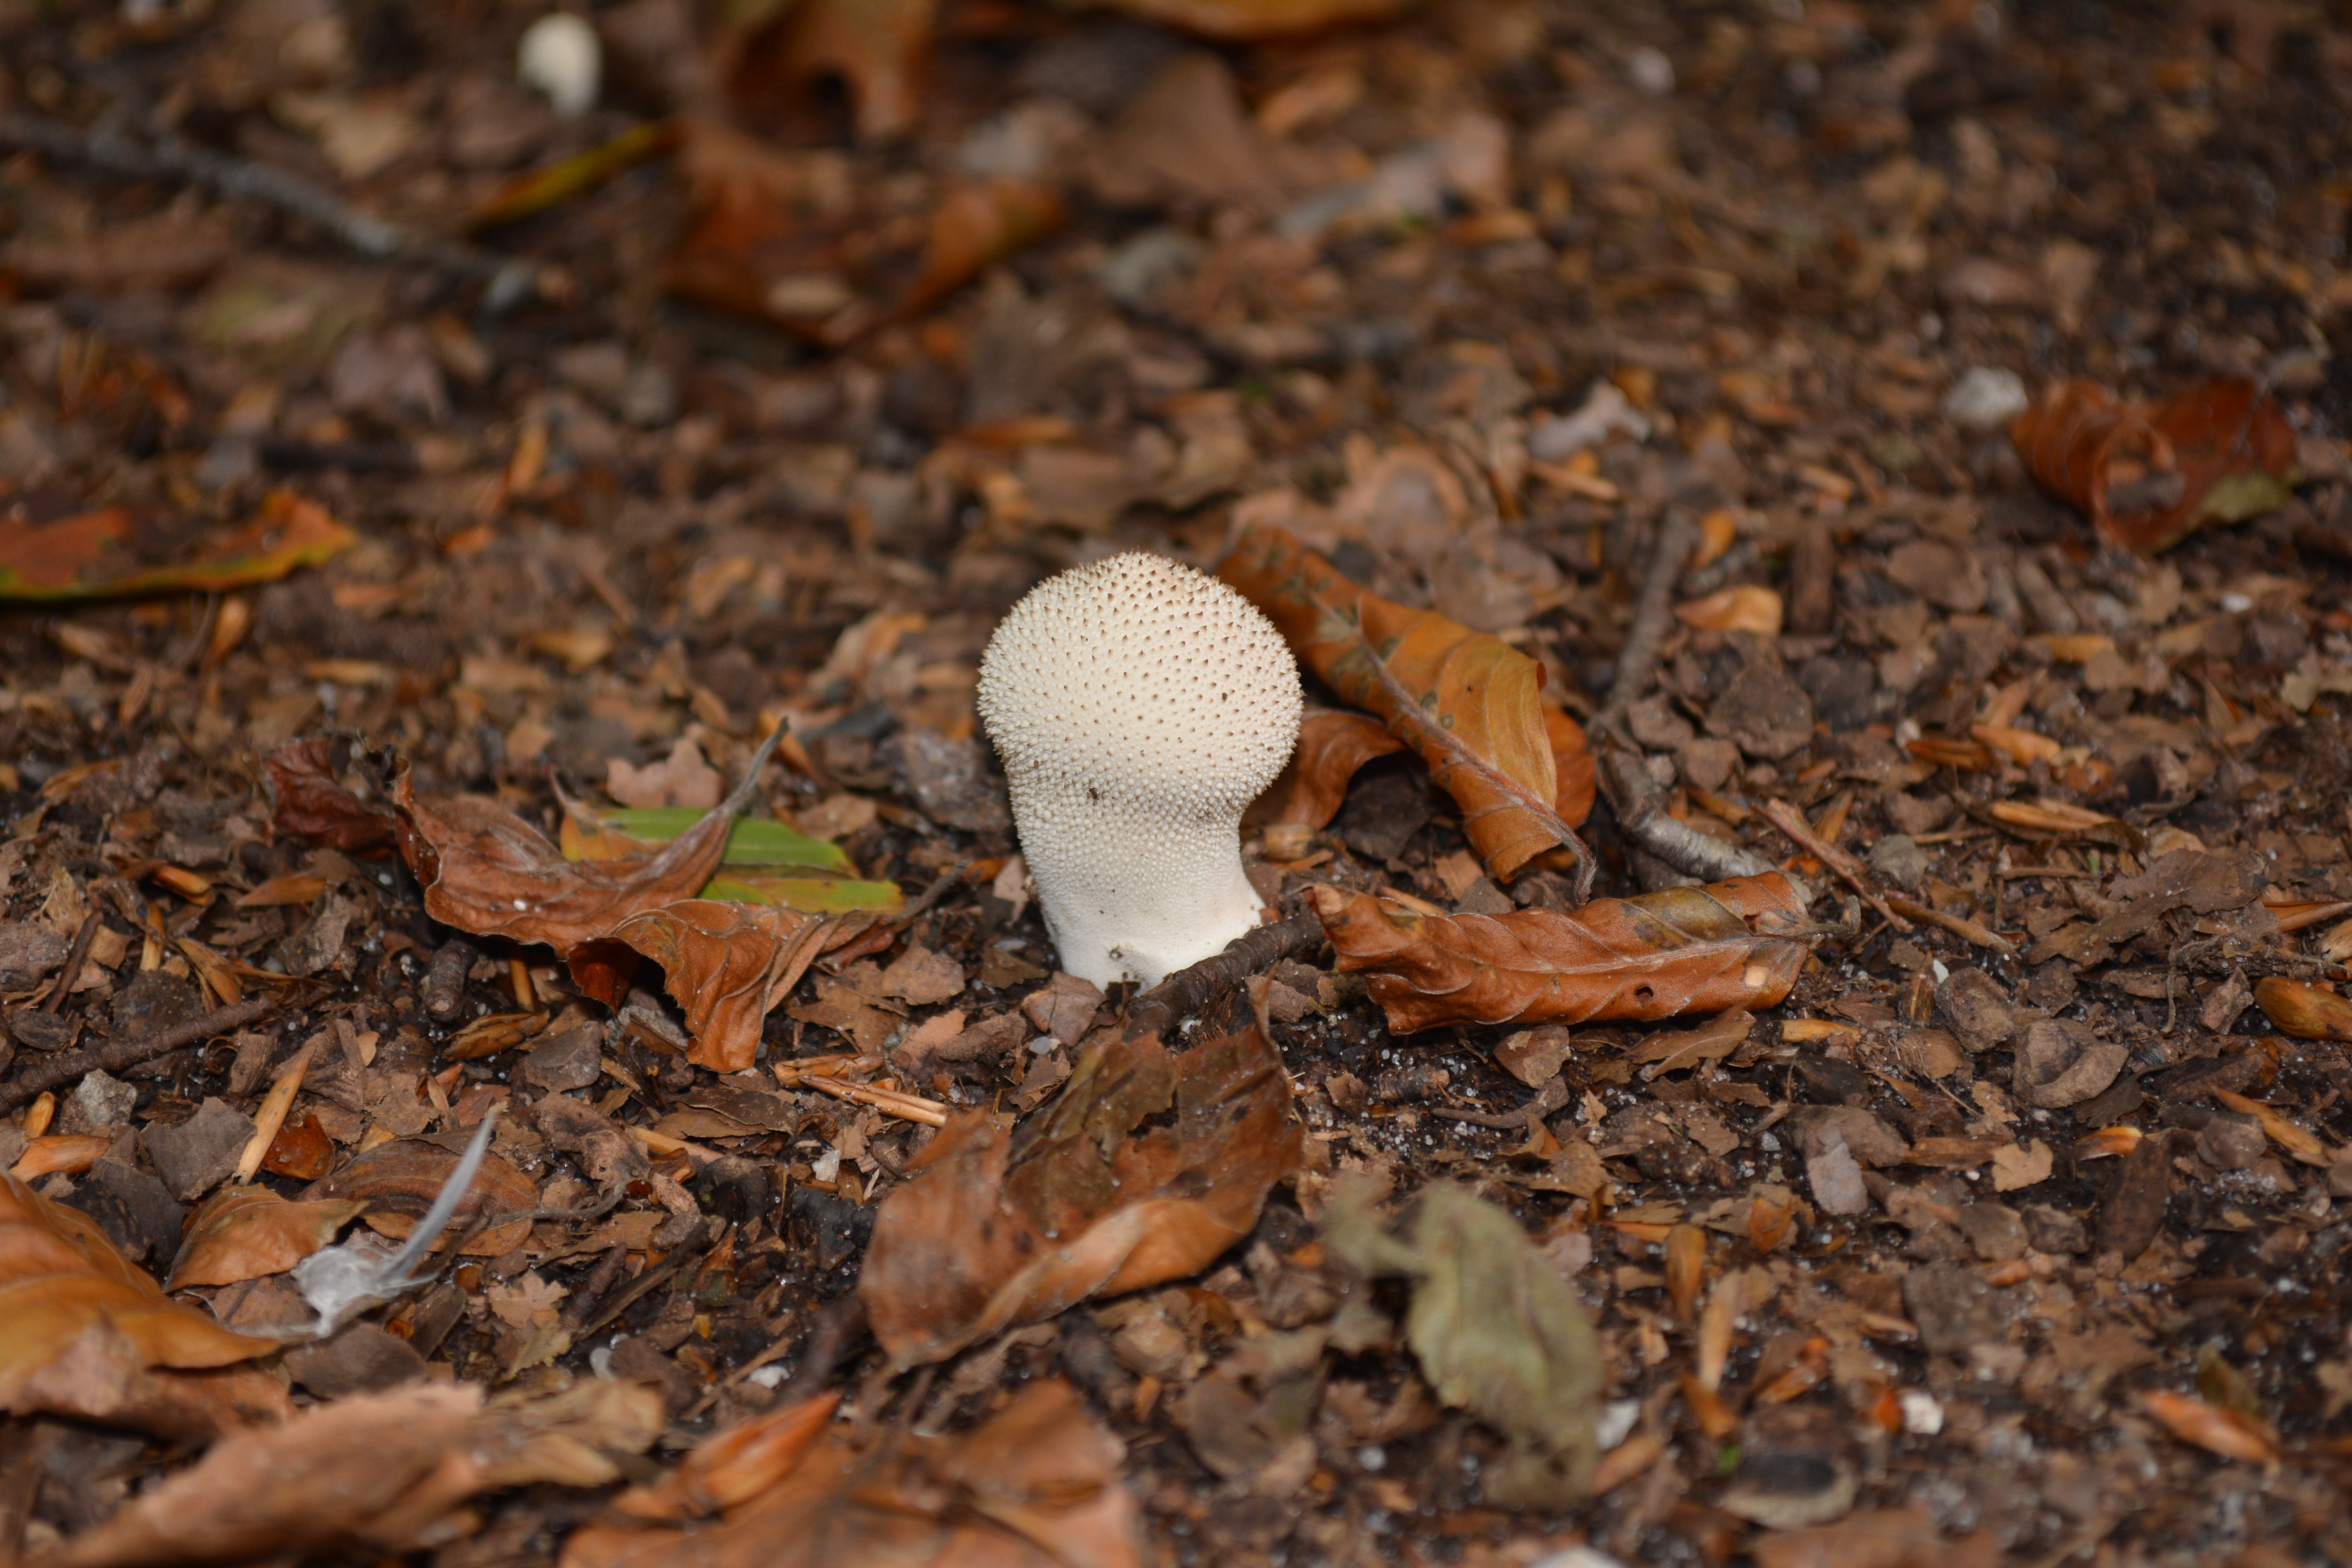
nature, forest, leaf, wildlife, autumn, soil, mushroom, flora, season, fauna, fungus, mushrooms, woodland, macro photography, agaricomycetes, penny bun